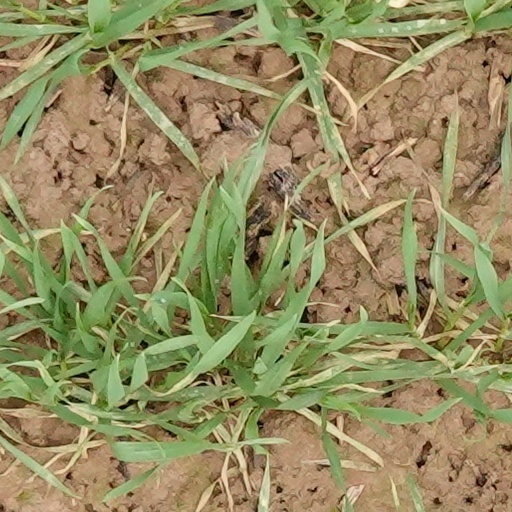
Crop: wheat